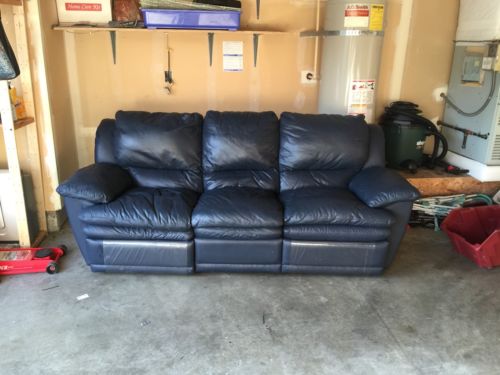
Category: sofa